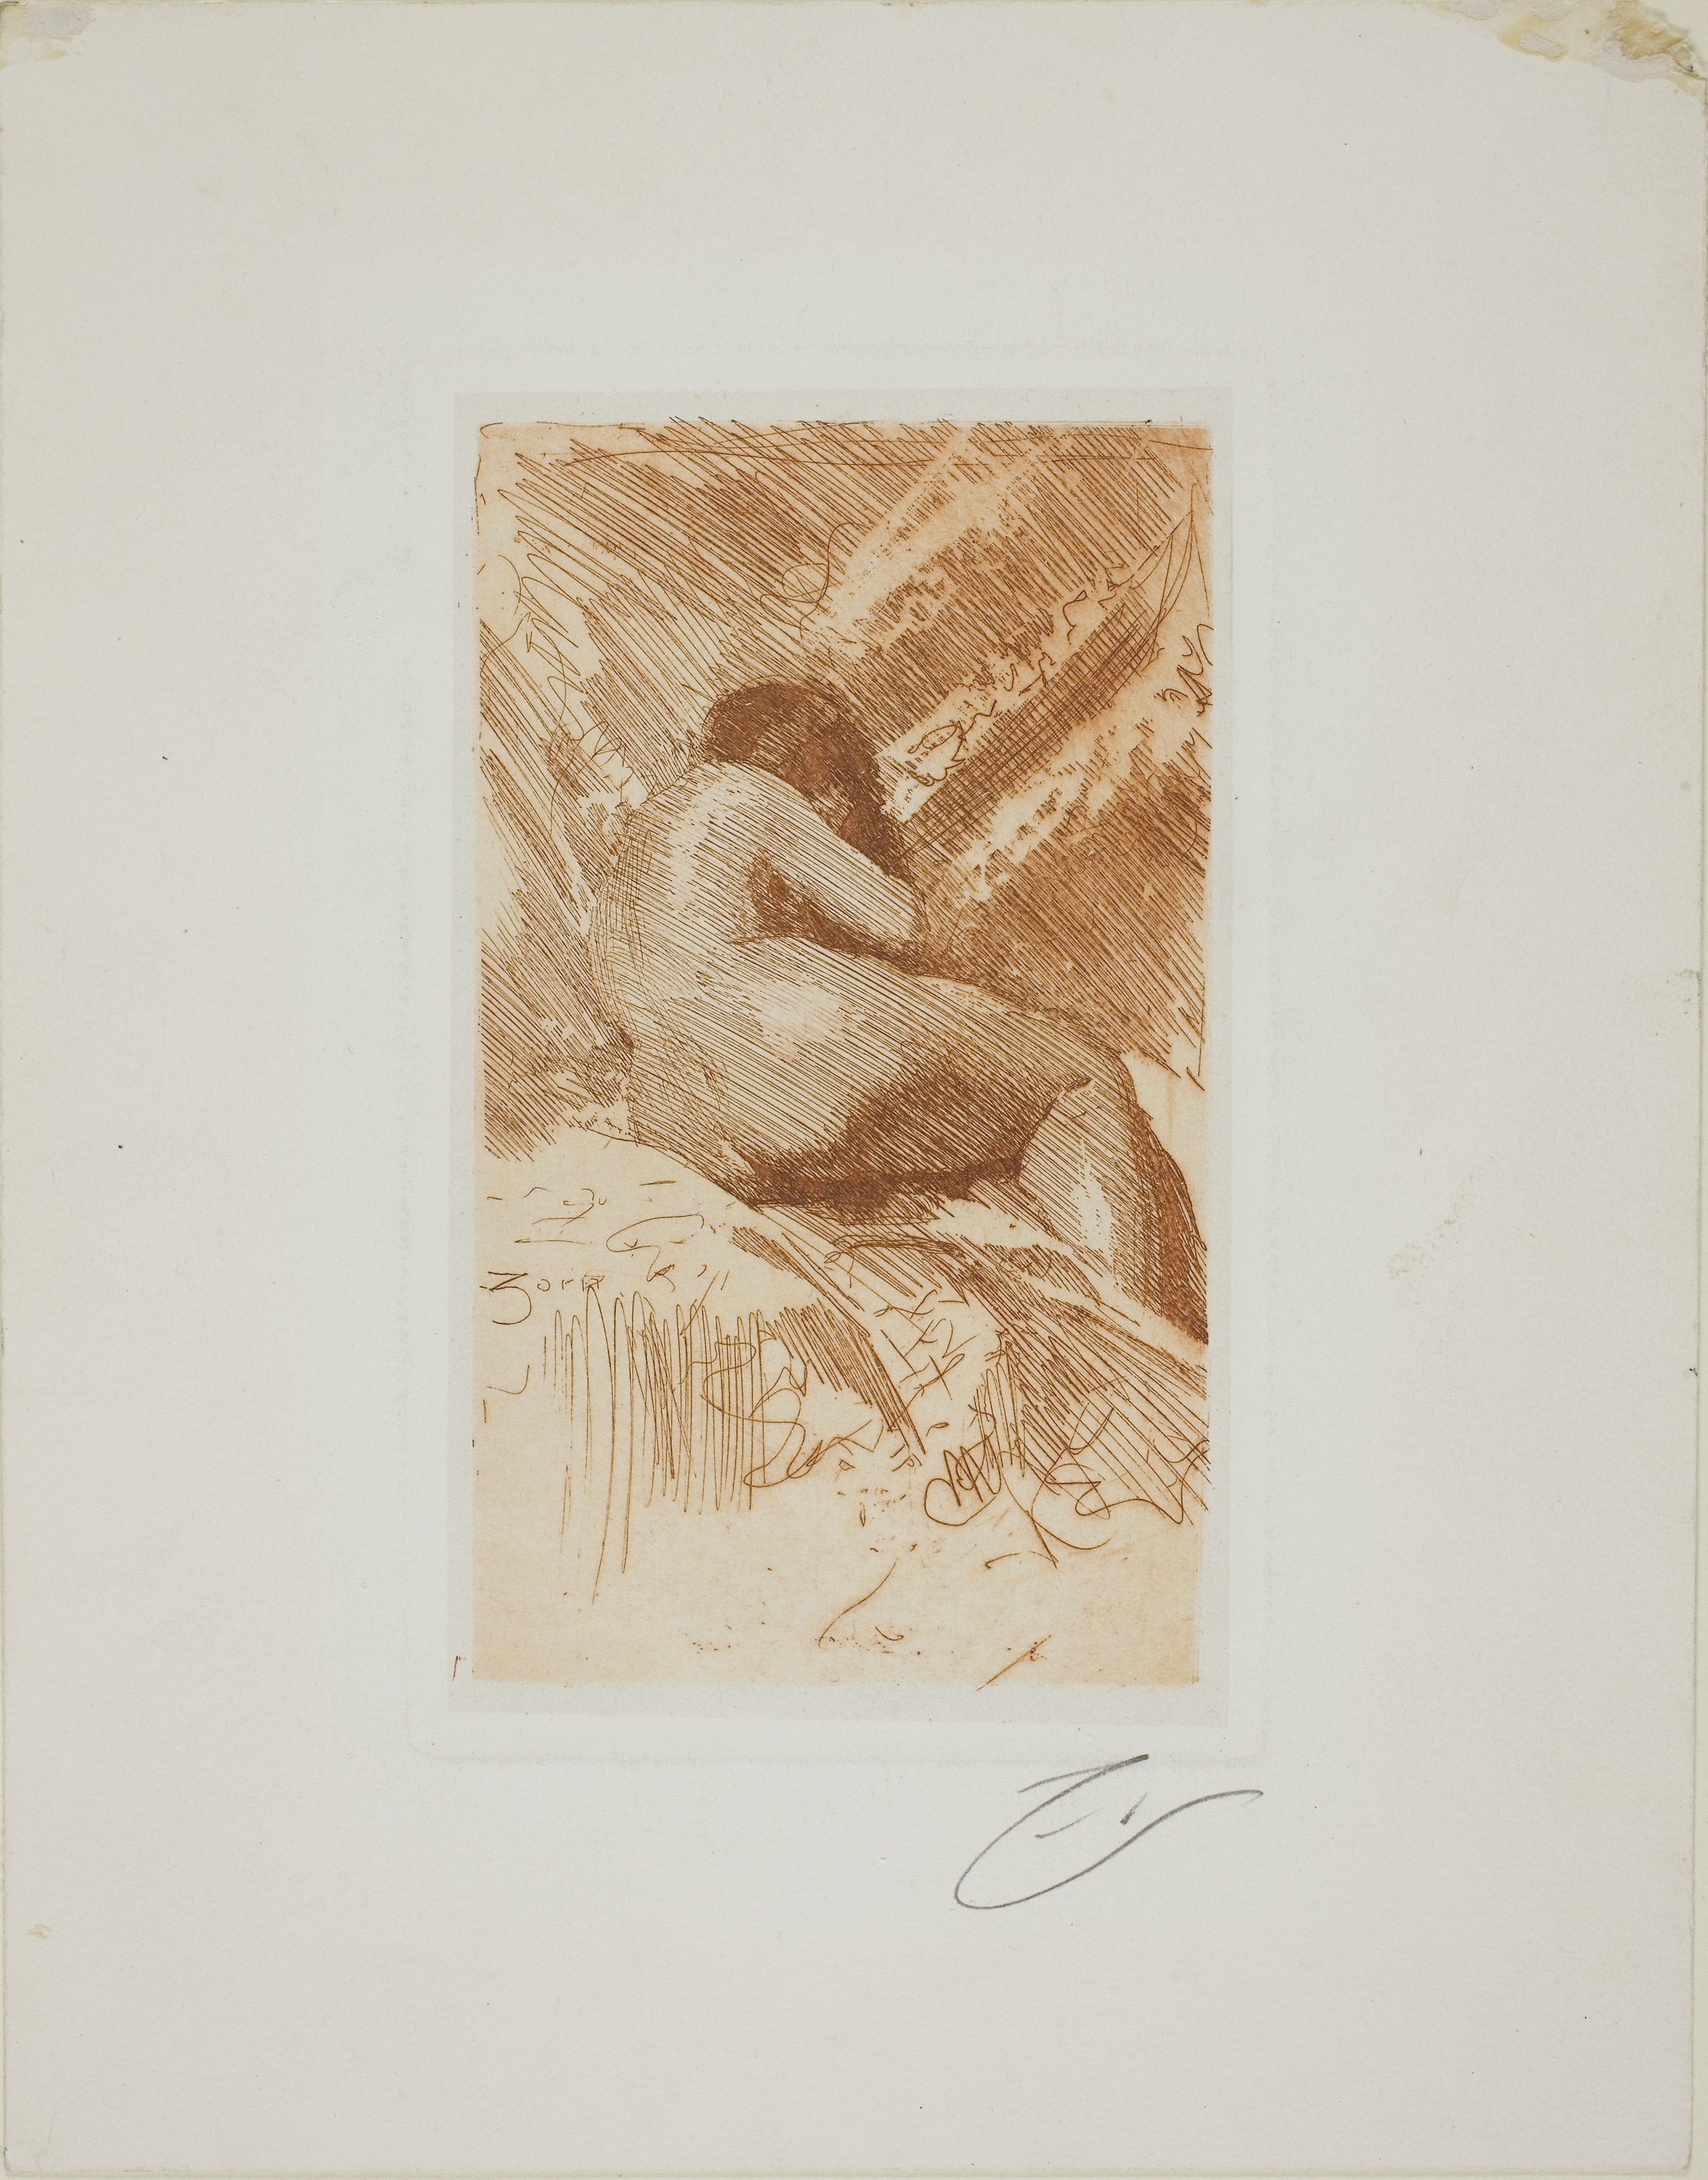
art, modern art, drawing, painting, art gallery, artwork, picture frame, paper, printmaking, font